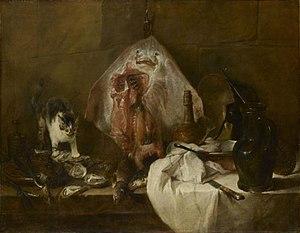
Jean Siméon Chardin, né le 2 novembre 1699 à Paris, mort dans la même ville le 6 décembre 1779, est considéré comme l'un des plus grands peintres français et européens du XVIIIᵉ siècle. Il est surtout reconnu pour ses natures mortes, ses peintures de genre et ses pastels.
1728 est une année bissextile commençant un jeudi.